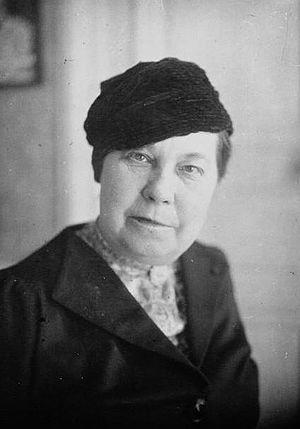
Marguerite Appell (1883-1969), de pseudonyme Camille Marbo, écrivain française, prix Femina en 1913.
Camille Marbo, pseudonyme de Marguerite Borel, née Marguerite Appell, est une romancière française, lauréate du Prix Femina en 1913, et première femme présidente de la Société des gens de lettres. Elle fut présidente du jury du prix Femina.